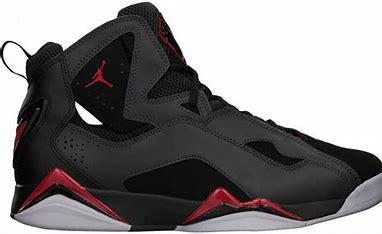
Brand: Jordan
Model: True Flight